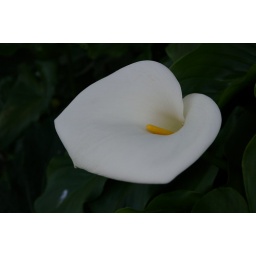
My favourite flower - and the one my daughter is planning to have in her wedding bouquet in April